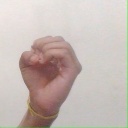
अक्षर: ऊ